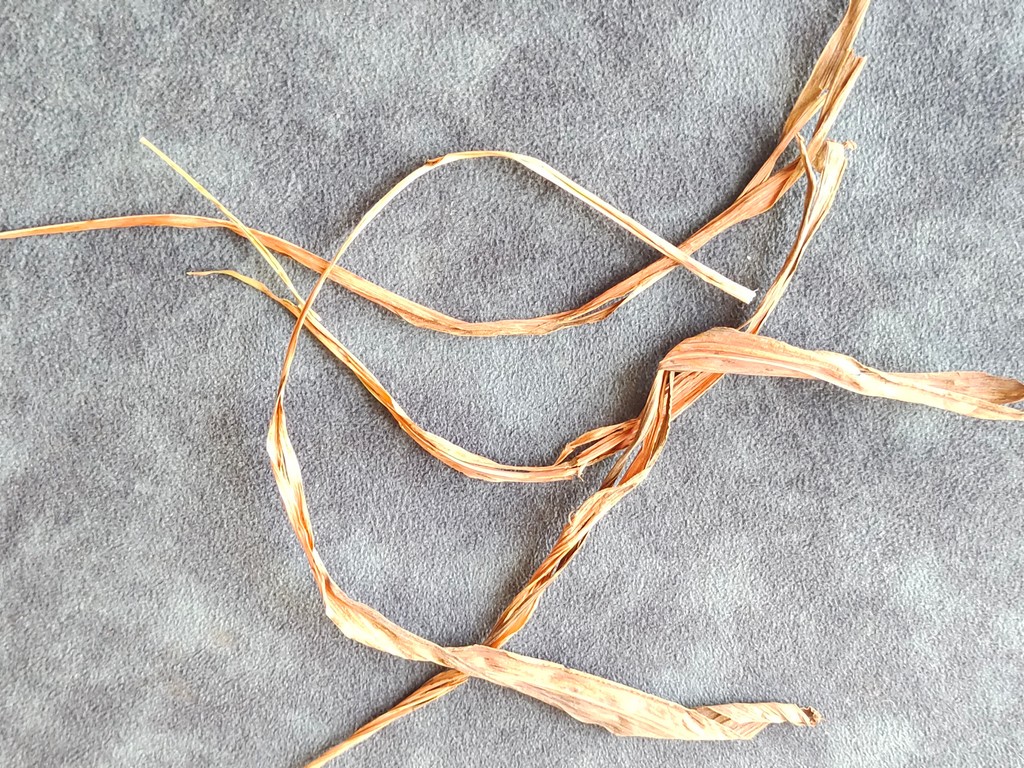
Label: Dried